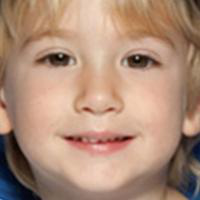
Age group: age 01-10